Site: brandenburg
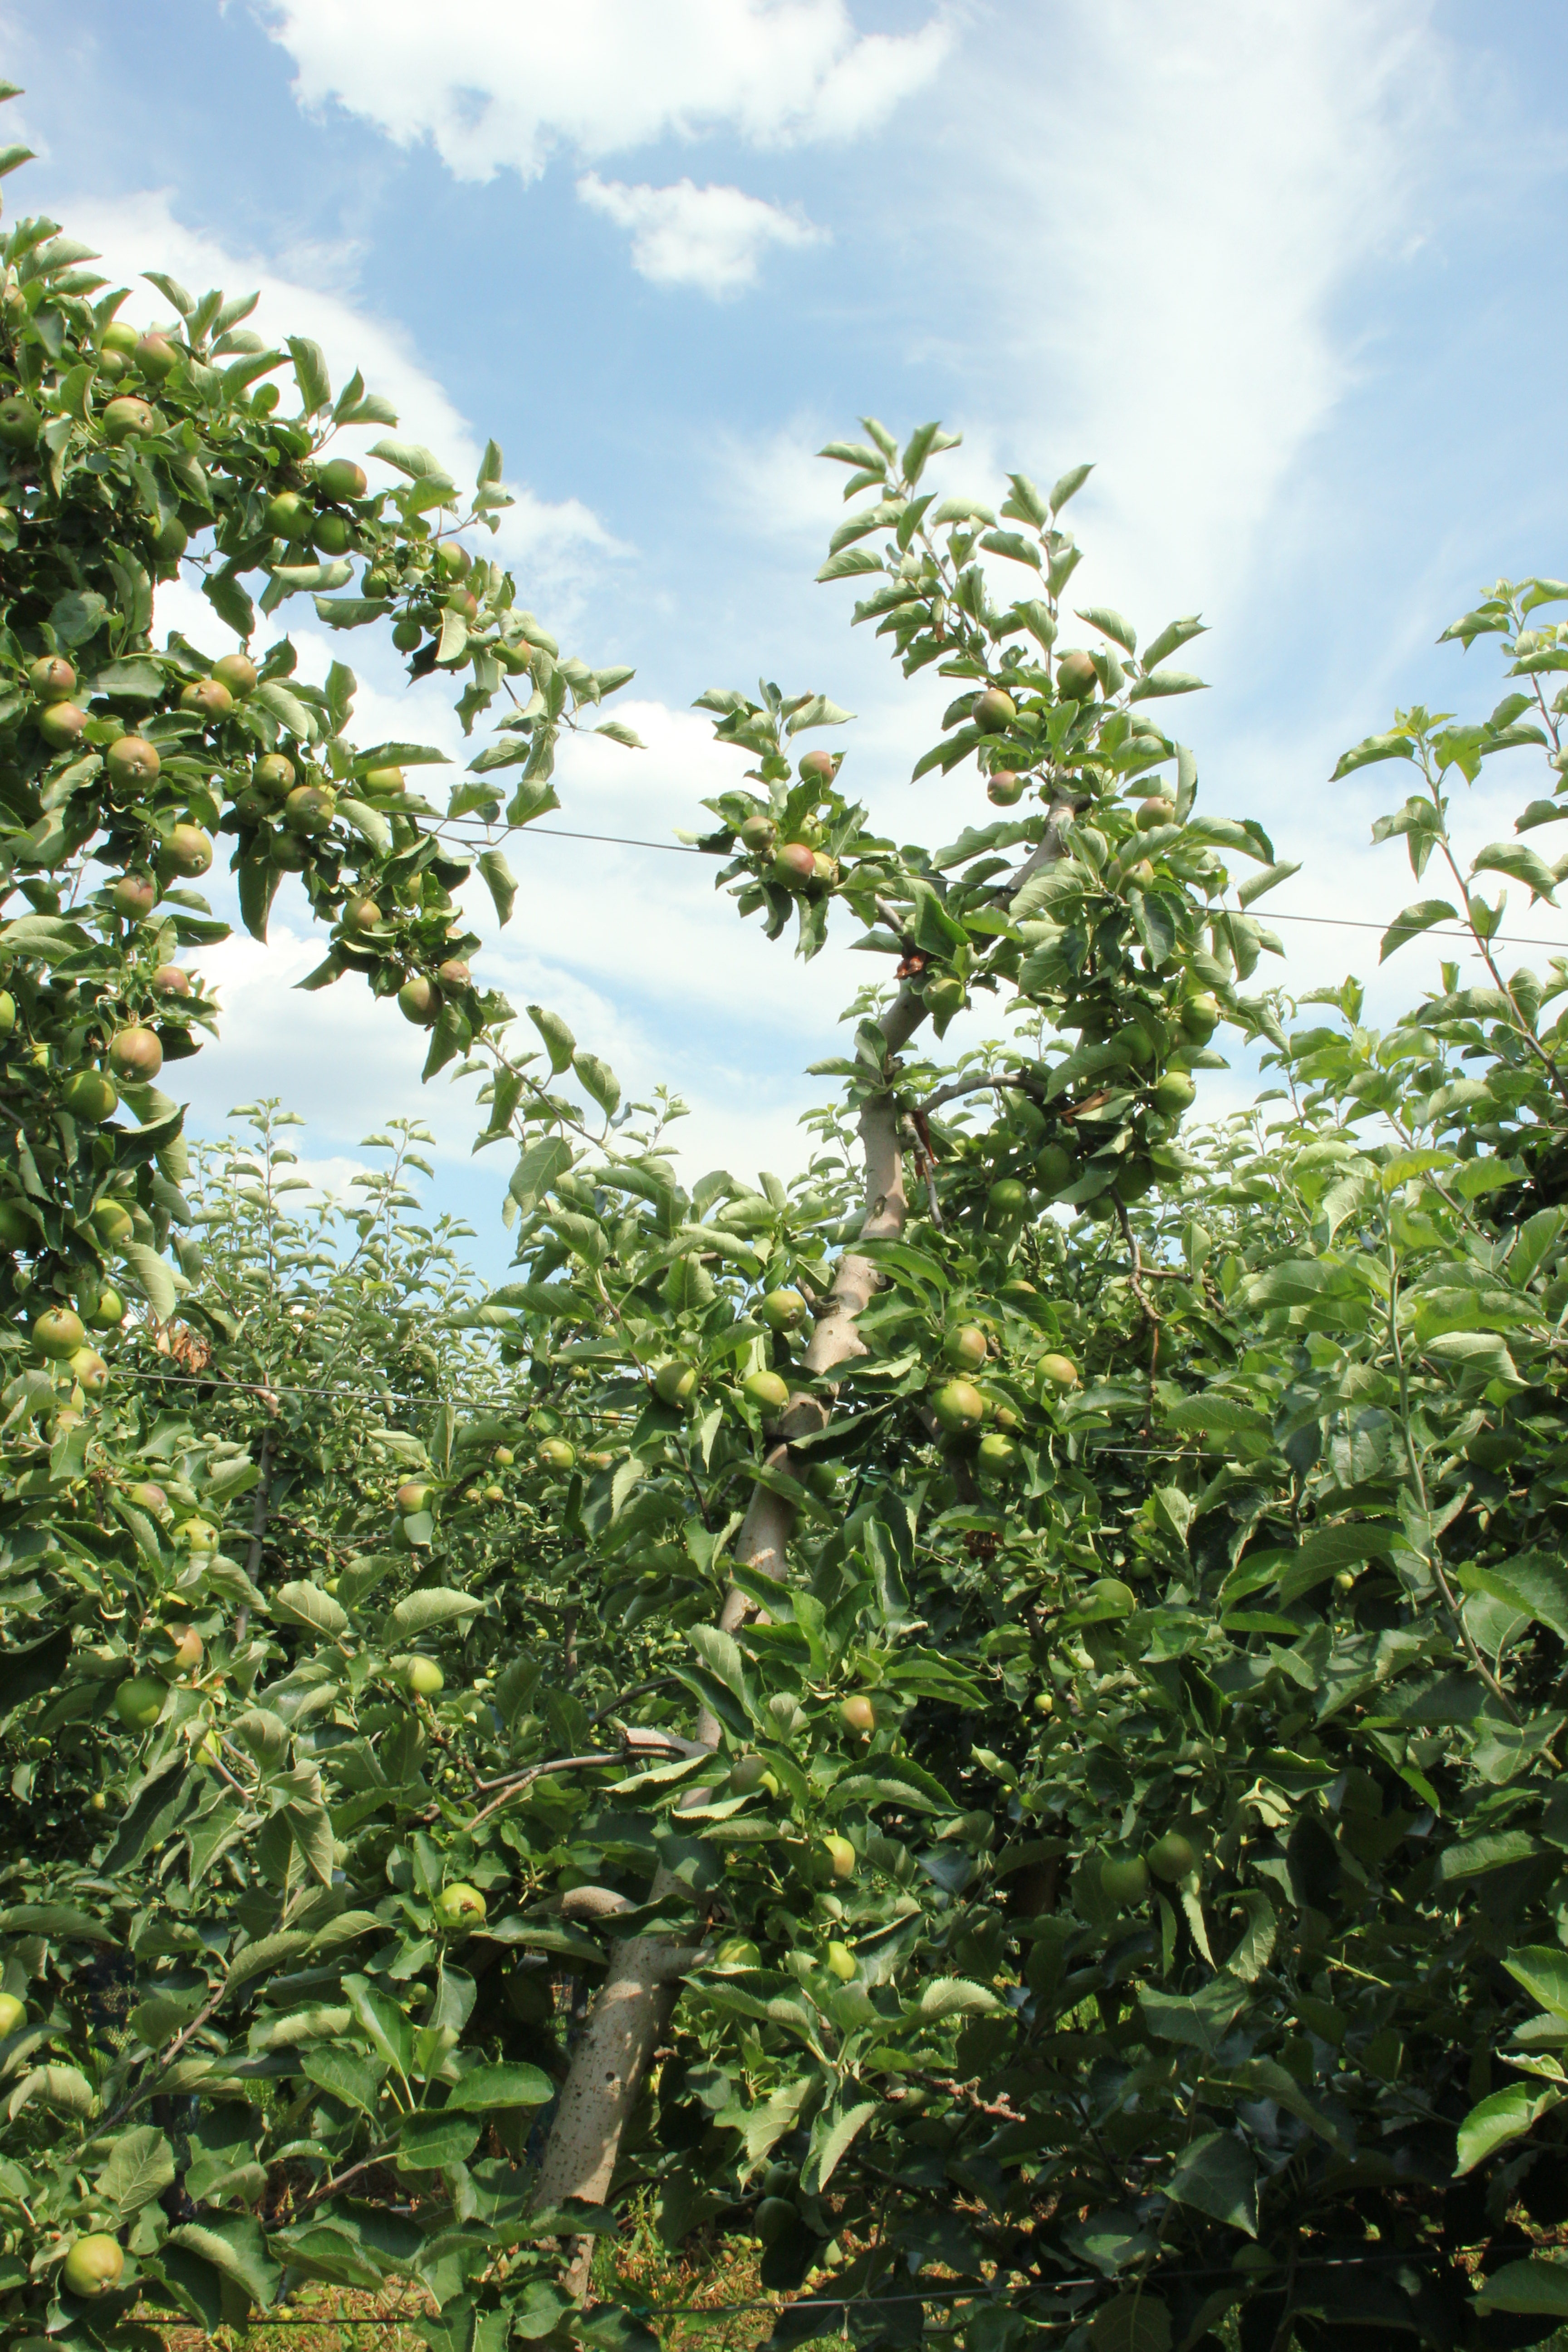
Growth stage (BBCH 74): Development of fruit